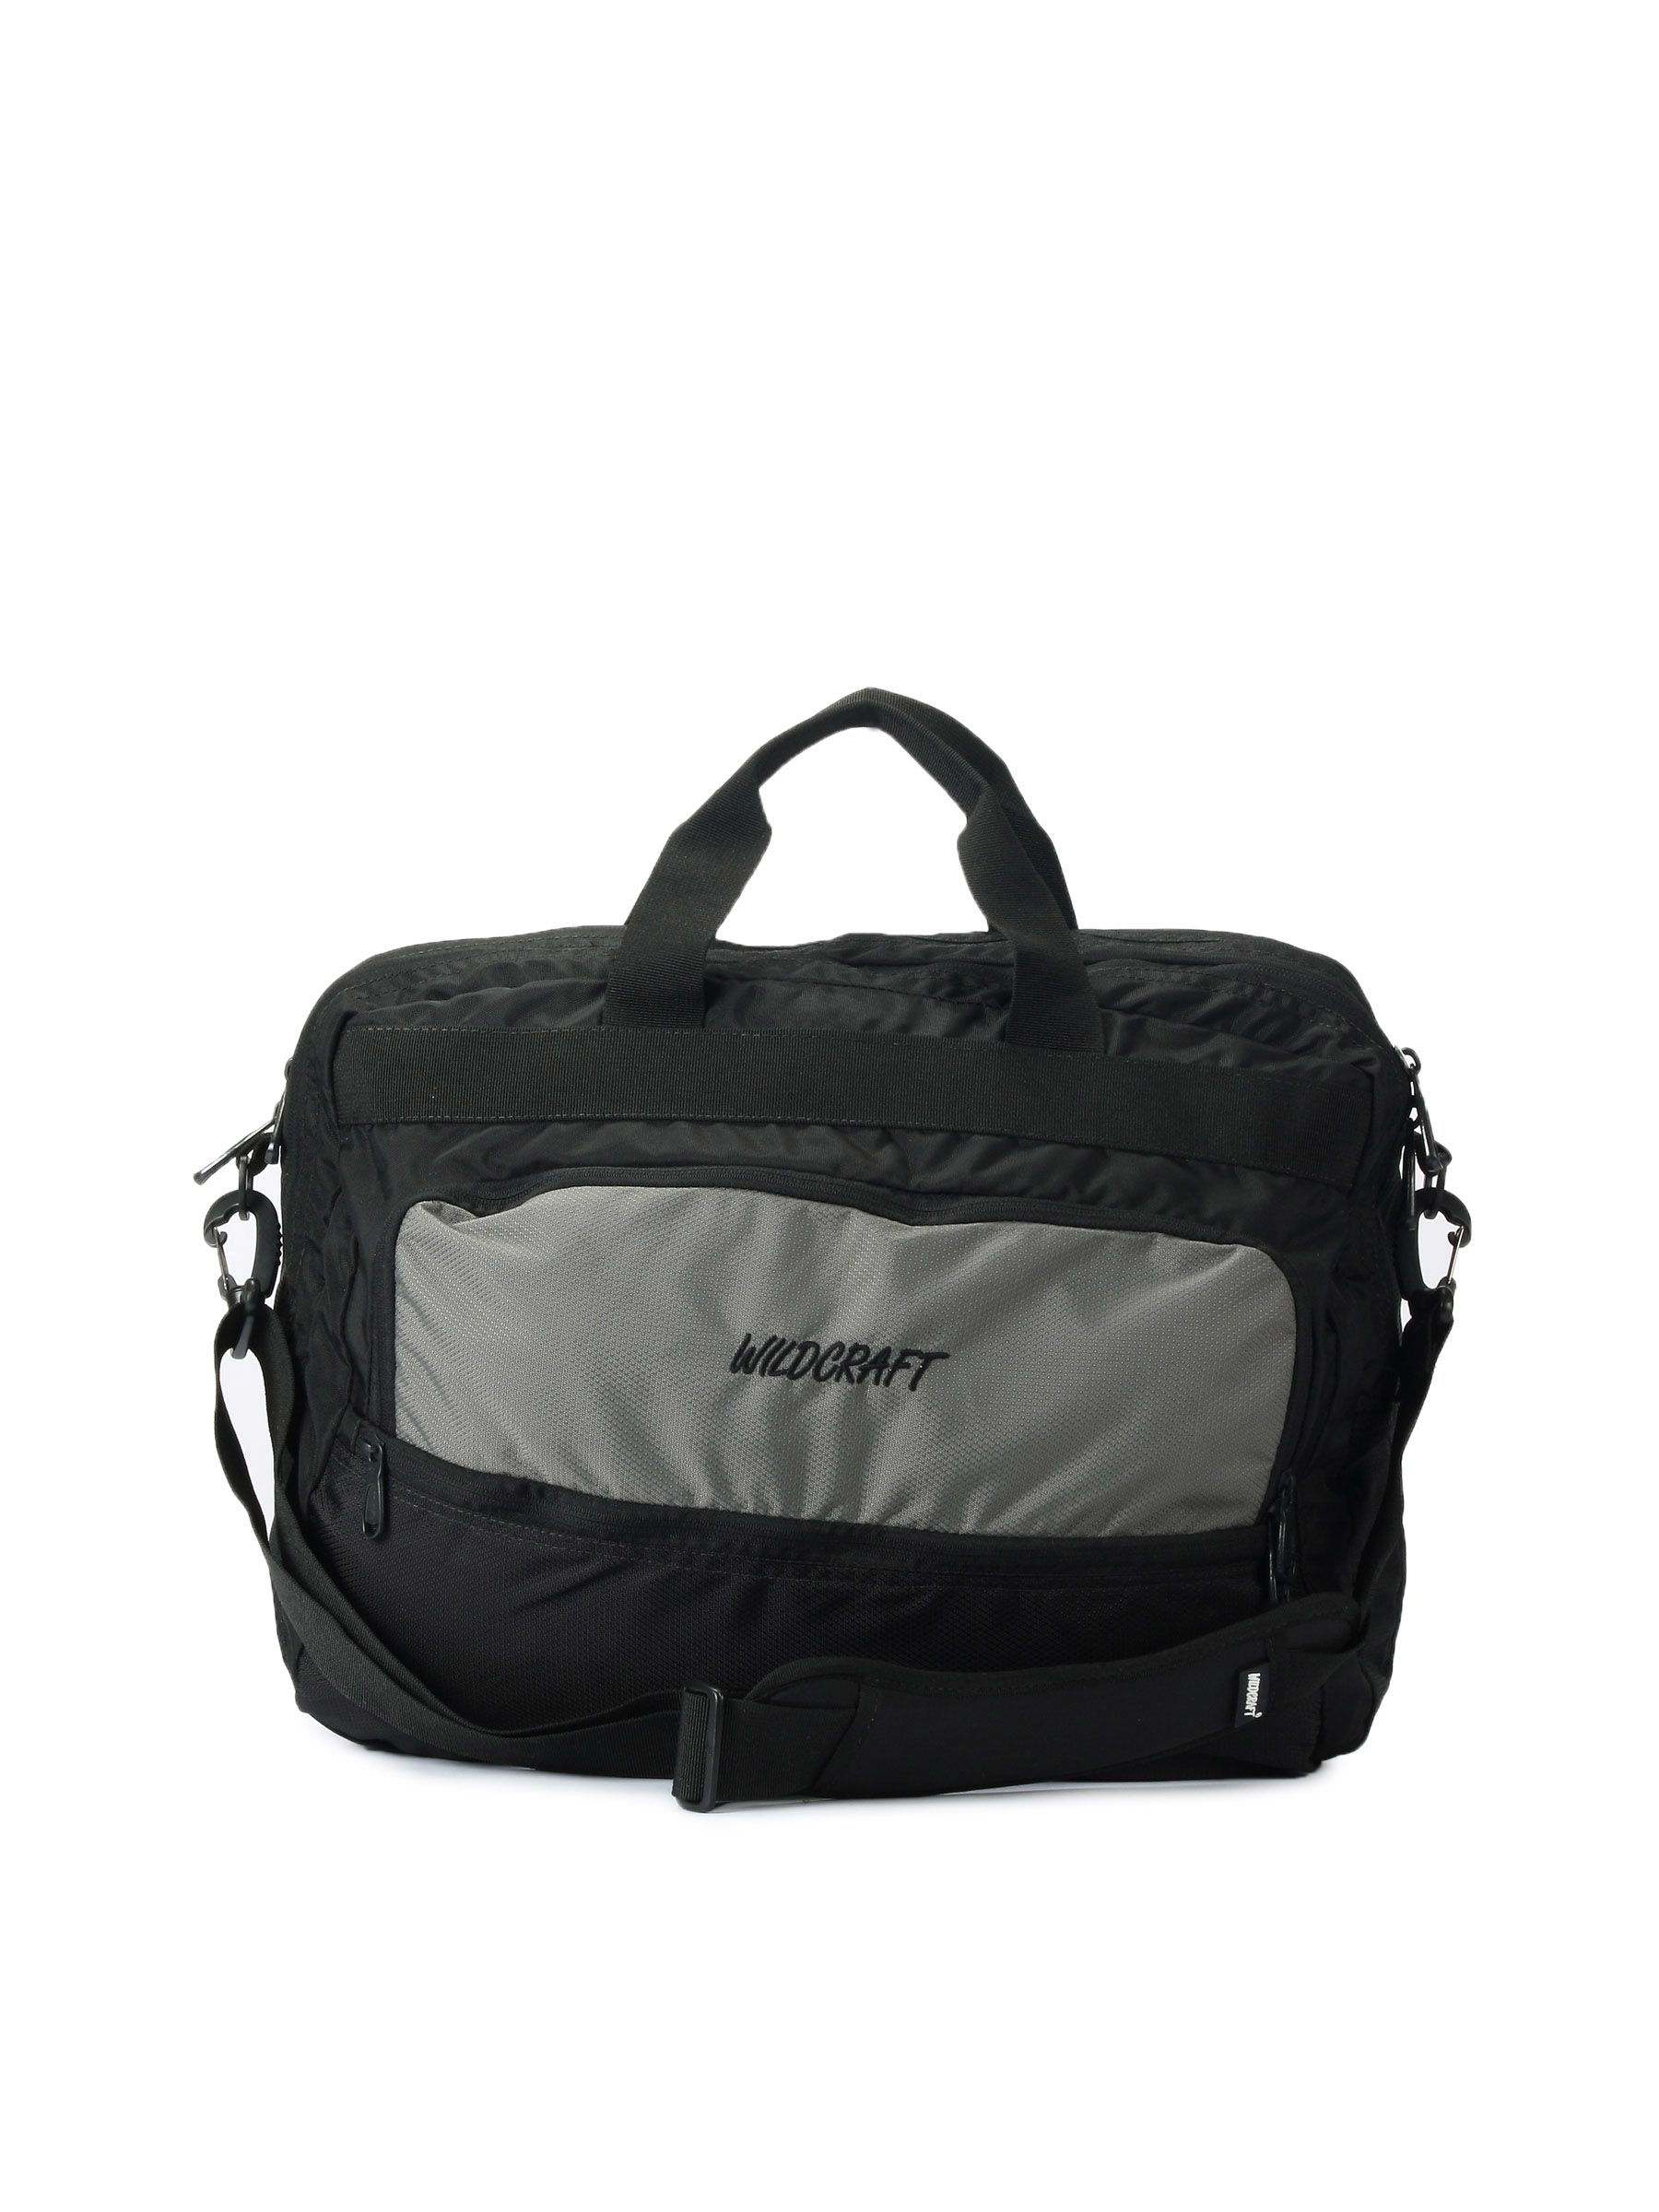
Wildcraft Unisex Black & Grey Gear for Life Laptop Messenger Bag
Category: Accessories / Bags / Messenger Bag
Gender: Unisex
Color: Black
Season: Winter 2015
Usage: Casual